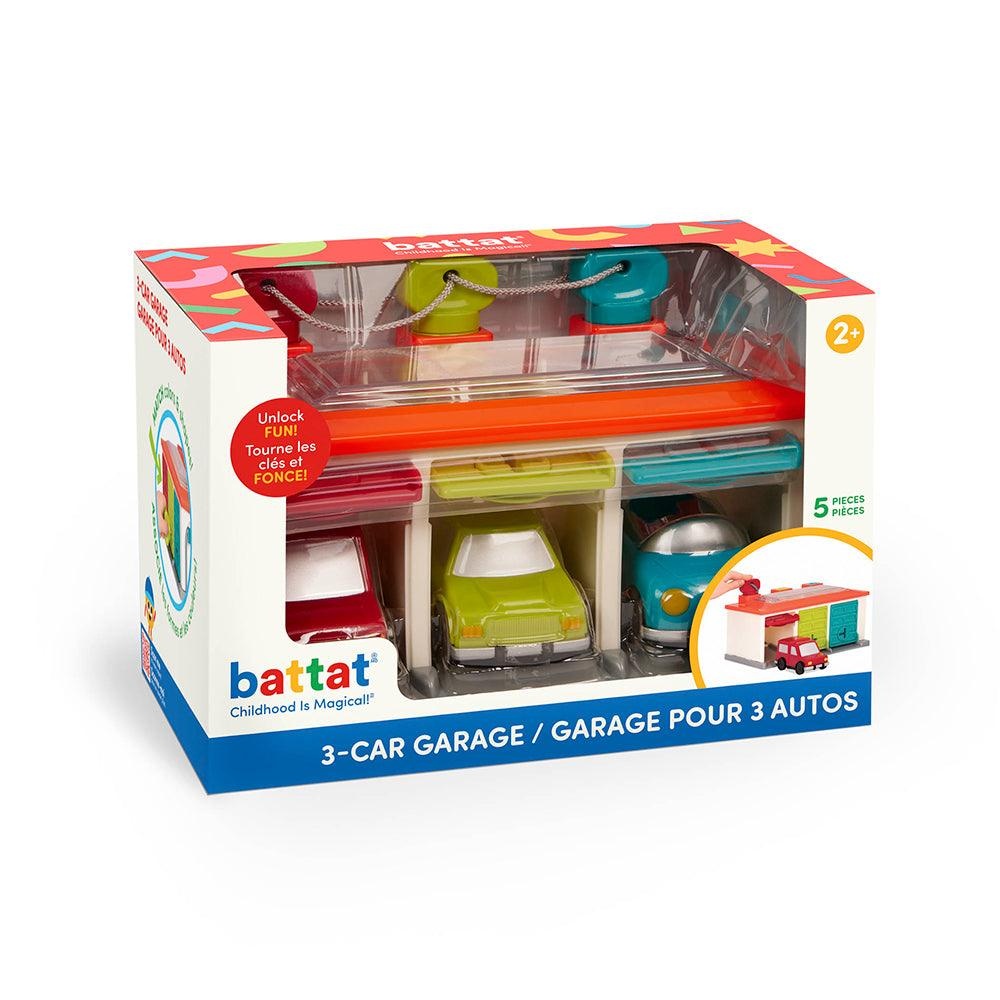
Garage à clés pour 3 autos
Battat Le garage le plus occupé en ville! Verrouillez et déverrouillez les portes en utilisant la clé de couleur correspondante. Appuie sur le bouton pour faire rouler les voitures en dehors du garage. La poignée rabattable te permet d'apporter ton jeu d'apprentissage de la causalité et des couleurs partout avec toi! 2 ans et plus 570BT4581
Brand: JOUET KID
Category: Toys & Games > Toys > Play Vehicles > Toy Cars